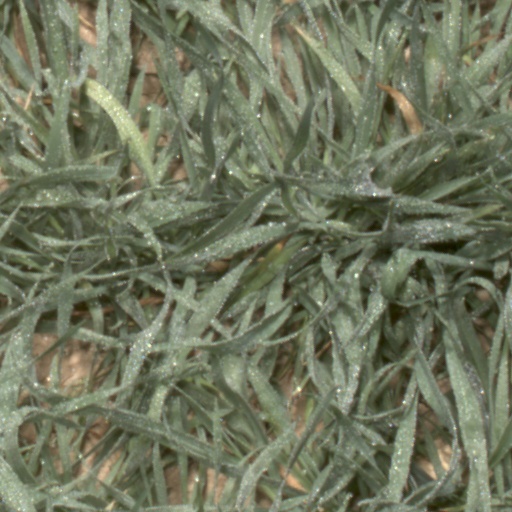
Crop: wheat